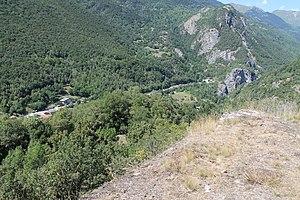
Vue sur l'étroit du Siaix depuis le plateau du roc Puppin. Au second plan la basse-cour.
Le château Saint-Jacques ou Saint-Jacquemoz est un ancien château fort, probablement du Vᵉ siècle, possession des archevêques de Tarentaise jusqu'à sa destruction en 1600, situé sur le Roc Puppin, au-dessus de Saint-Marcel, dans le département de la Savoie en région Auvergne-Rhône-Alpes.